Andreas Zick

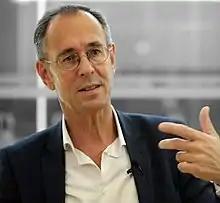
Andreas Zick, 2017

Andreas Zick (born 1962) is a professor of Socialization and Conflict Research at Faculty of Education Science, Bielefeld University.